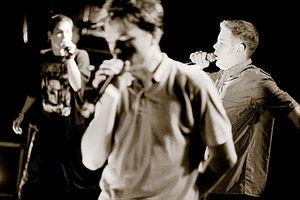
Fettes Brot est un groupe de hip-hop et de pop allemand, originaire de Hambourg. Composé de Dokter Renz, König Boris et Björn Beton, les chansons les plus connues sont Jein, qui est la contraction de Ja et de Nein, et Emanuela.